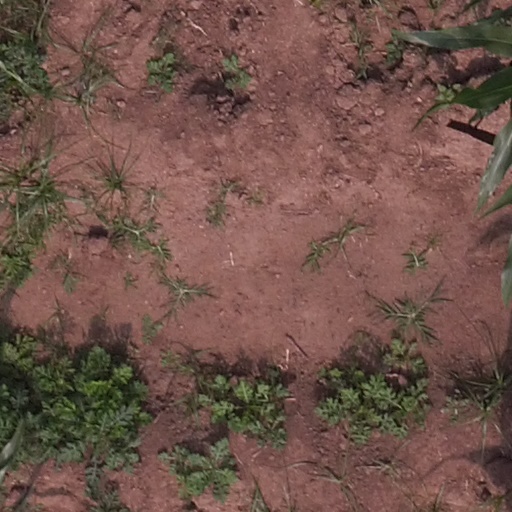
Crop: maize; corn